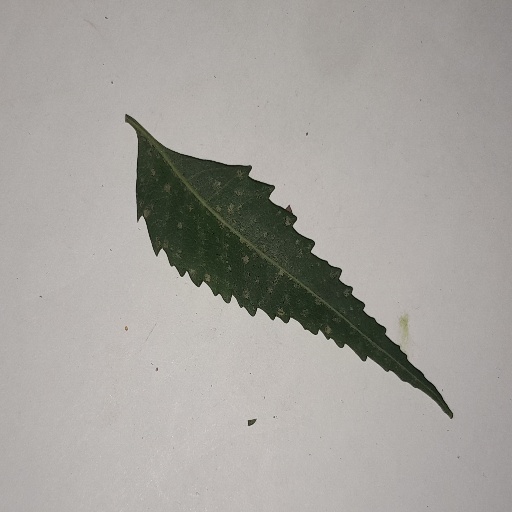
Species: Neem
Leaf condition: Powdery Mildew